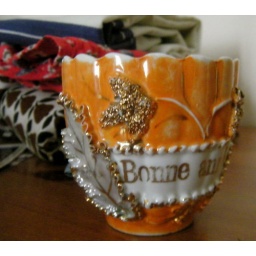
tea cup from flea market in Belgium.iloveupstate.com